Teilhède

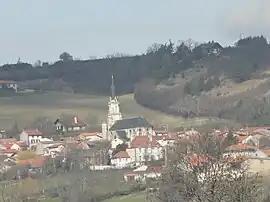
Village of Teilhède from south-east (from RD 411 commune Prompsat)

Teilhède is a commune in the Puy-de-Dôme department in Auvergne in central France.